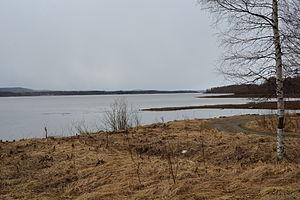
Luleälven, vu vers l'amont à partir de Gammelstad
Luleälven est un fleuve du nord de la Suède, un des plus longs du pays.